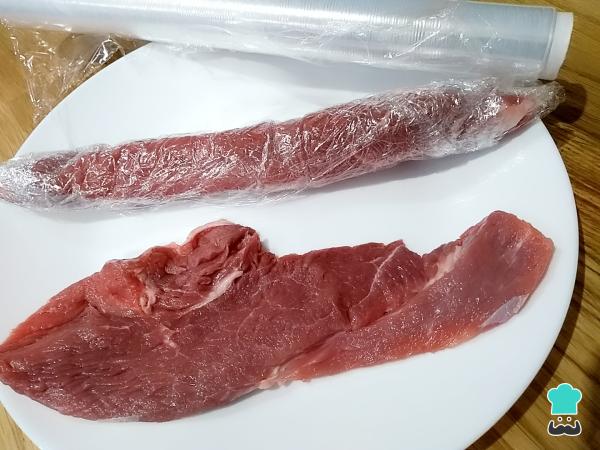
Enrolla un par de filetes medianos o uno grande de ternera en papel film. Asegúrate de que quede bien ajustado a la carne, tal como si fuera un embutido. Llévalos al congelador durante 35 minutos para que se congelen ligeramente y puedas hacer cortes finos con más facilidad. Truco: Debe de quedar con forma ensortijada o enroscada tras la congelación